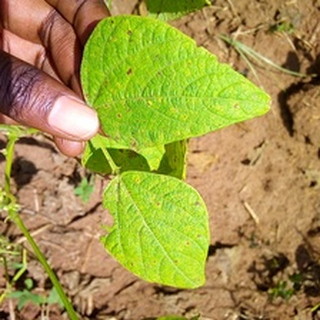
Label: bean_rust